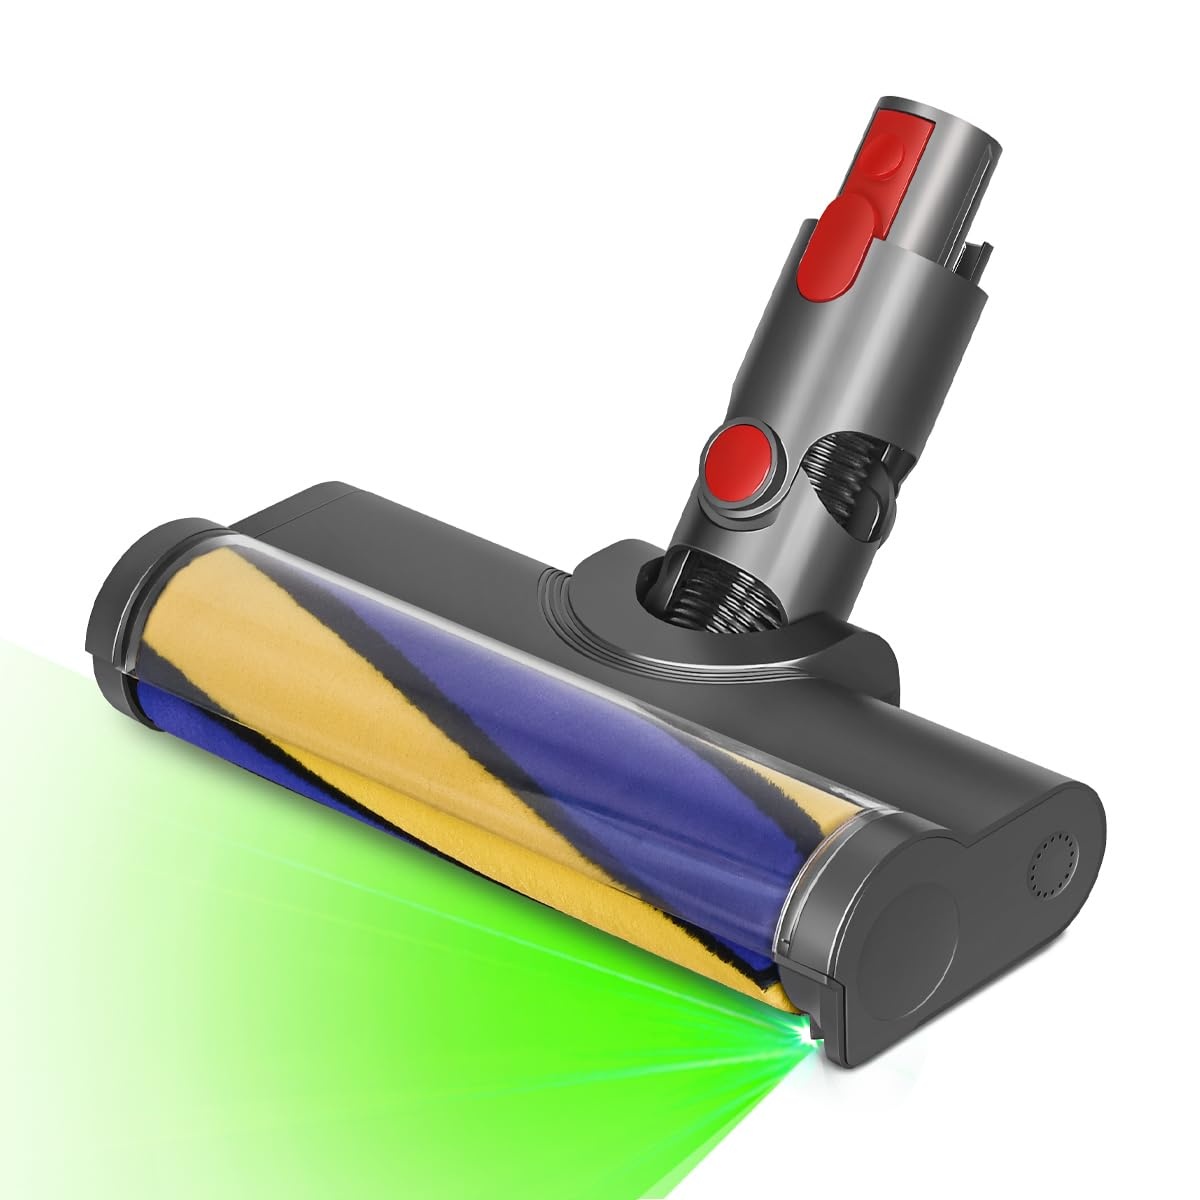
1 x RAW Customer Returns MoPei floor nozzle brush with LED Compatible with Dyson V7 V8 V10 V11, Illuminated Hidden Dust and Good for Smooth Hard Floors - RRP €42.79
Download Manifest: HERE Title Qty Unit Price Total Price ASIN EAN MoPei floor nozzle brush with LED Compatible with Dyson V7 V8 V10 V11, Illuminated Hidden Dust and Good for Smooth Hard Floors 1 €42.79 €42.79 B0CNCWQCMF N/A
Brand: Jobalots
Category: Home & Garden > Household Appliance Accessories > Floor & Steam Cleaner Accessories > Steam Nozzles